Montauk Association Historic District

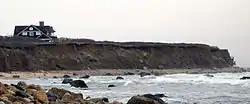
A Montauk Association House in Ditch Plains

The Montauk Association Historic District is a historic district that was listed on the National Register of Historic Places in 1976. It is a complex of large Shingle style cottages for wealthy New York City families' summer use, designed by McKim, Mead and White within a site plan designed by Frederick Law Olmsted in 1881. In 1976, the district included nine buildings deemed to be contributing to the historic character of the area, and two other contributing sites. It is bounded on the south by the Atlantic Ocean, on the west by the hamlet of Ditch Plains, and on the north and east by marsh and scrubland.